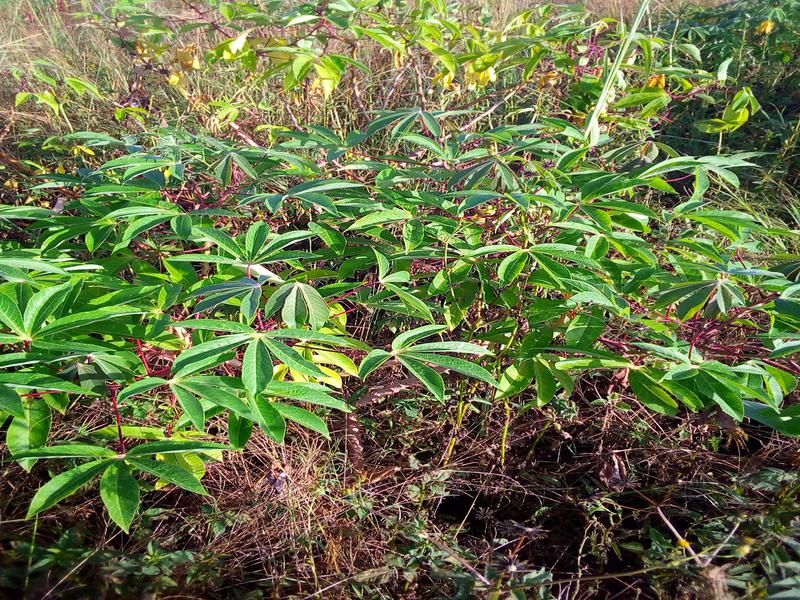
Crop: cassava
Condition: healthy